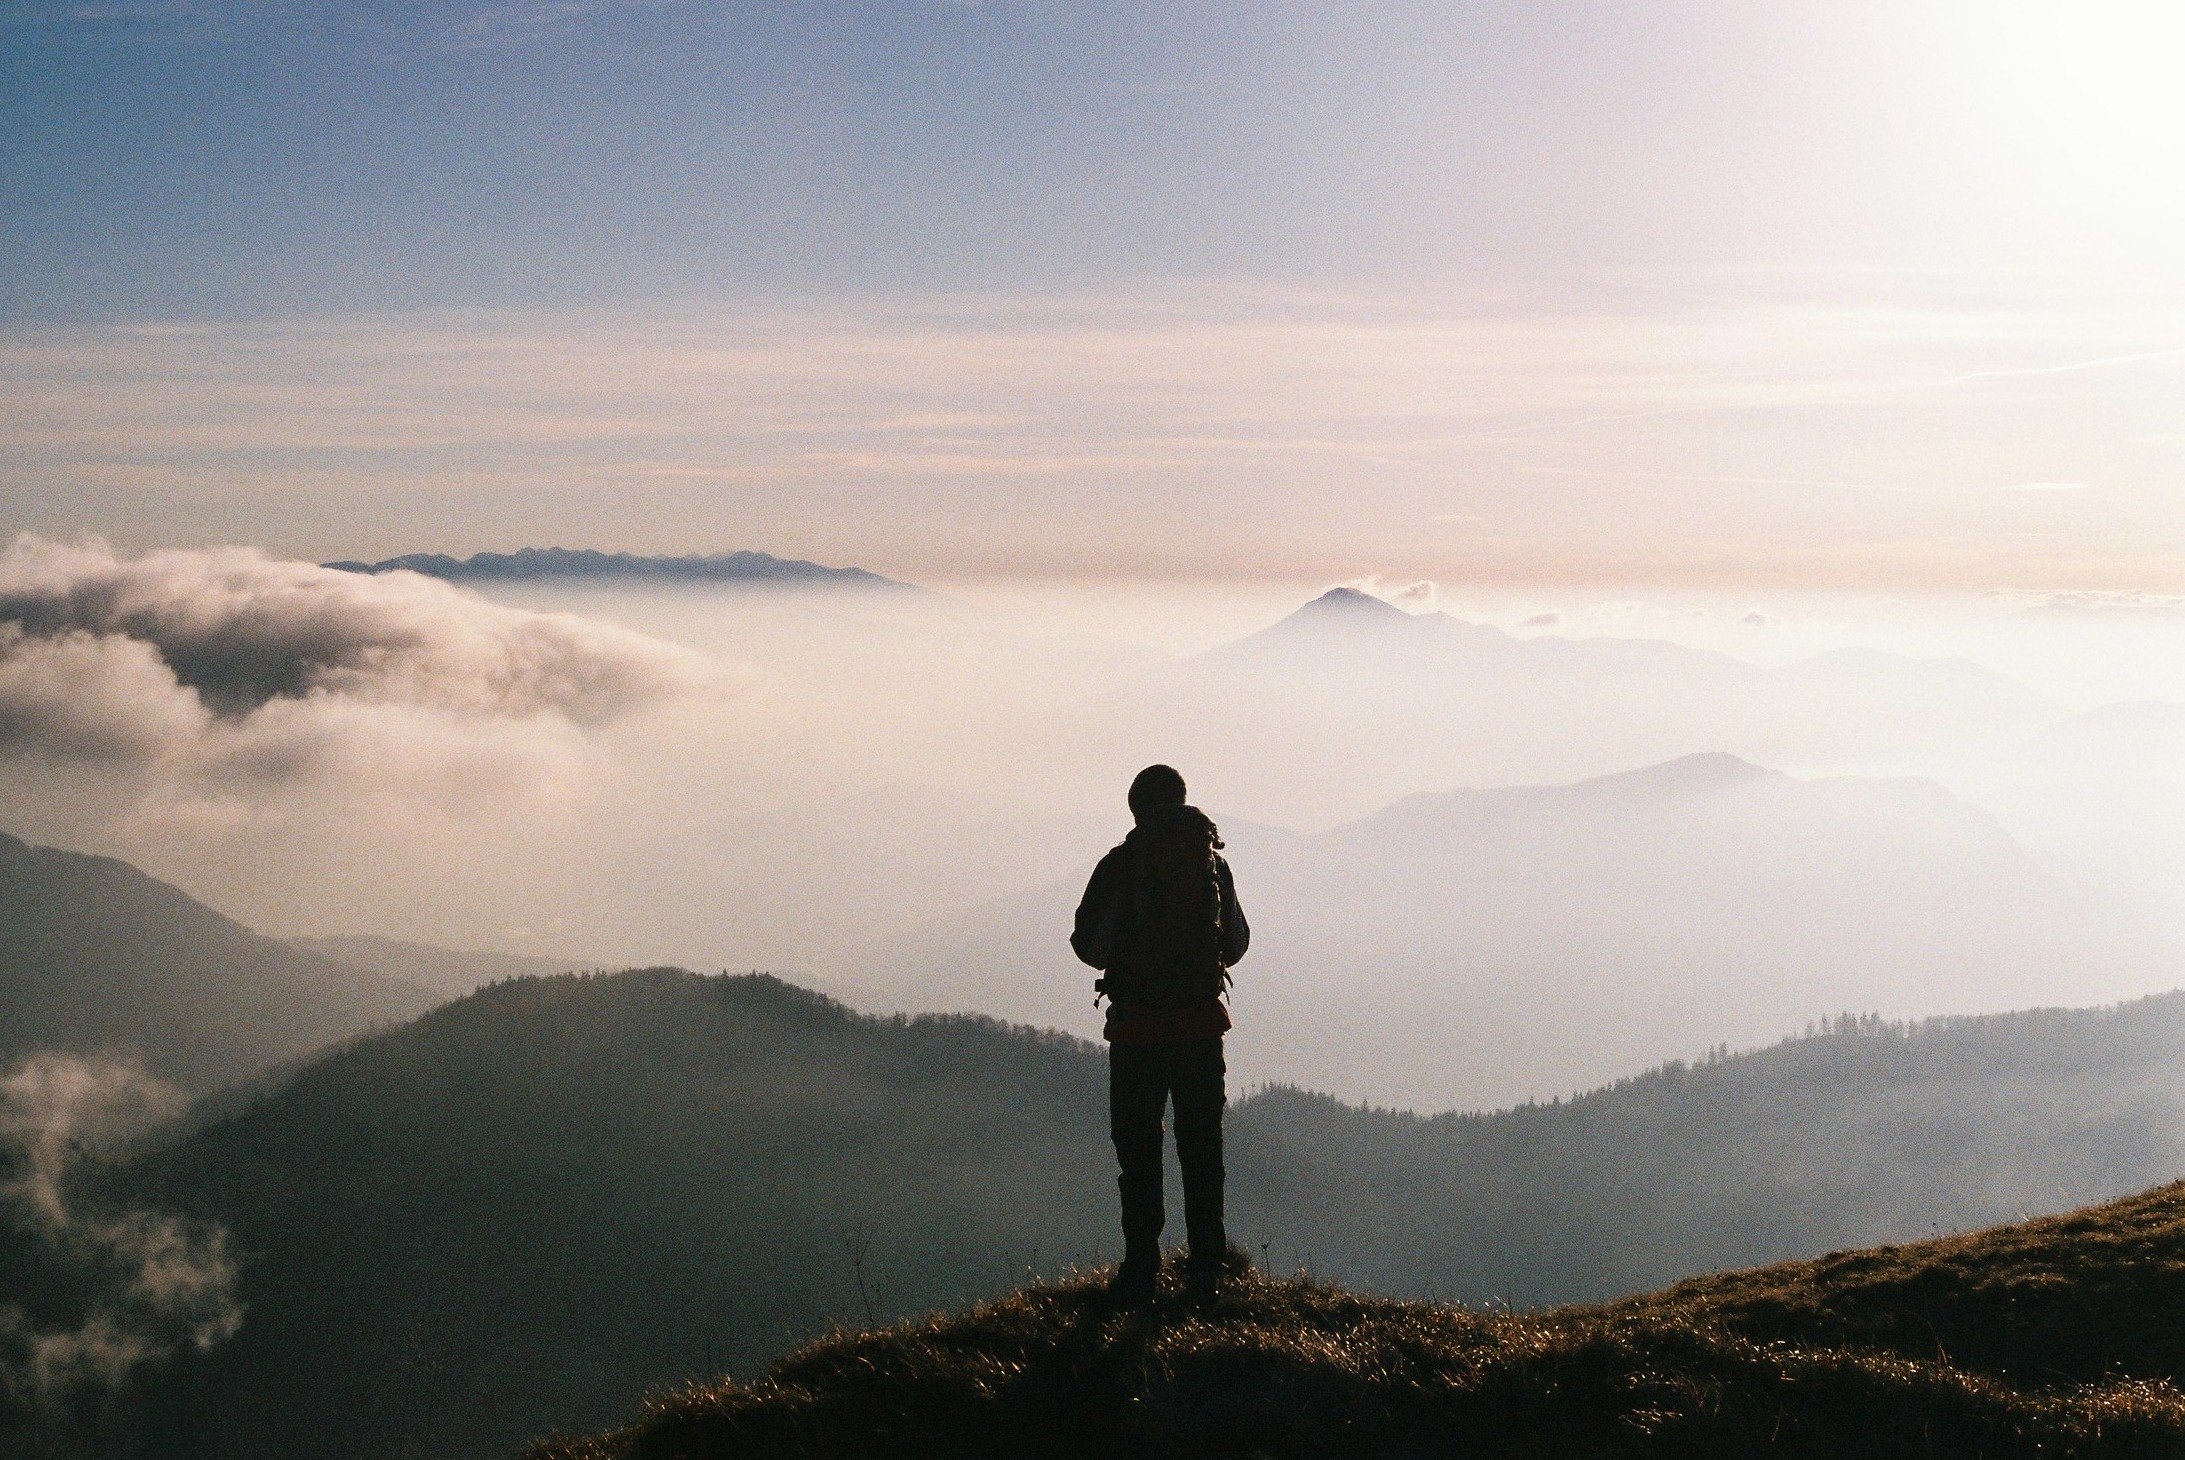
sea, nature, horizon, mountain, cloud, sky, fog, sunrise, sunset, mist, sunlight, morning, hill, dawn, mountain range, dusk, evening, weather, haze, summit, atmospheric phenomenon, mountainous landforms